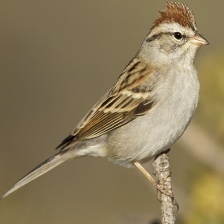
Species: CHIPPING SPARROW
Scientific name: SPIZELLA PASSERINA